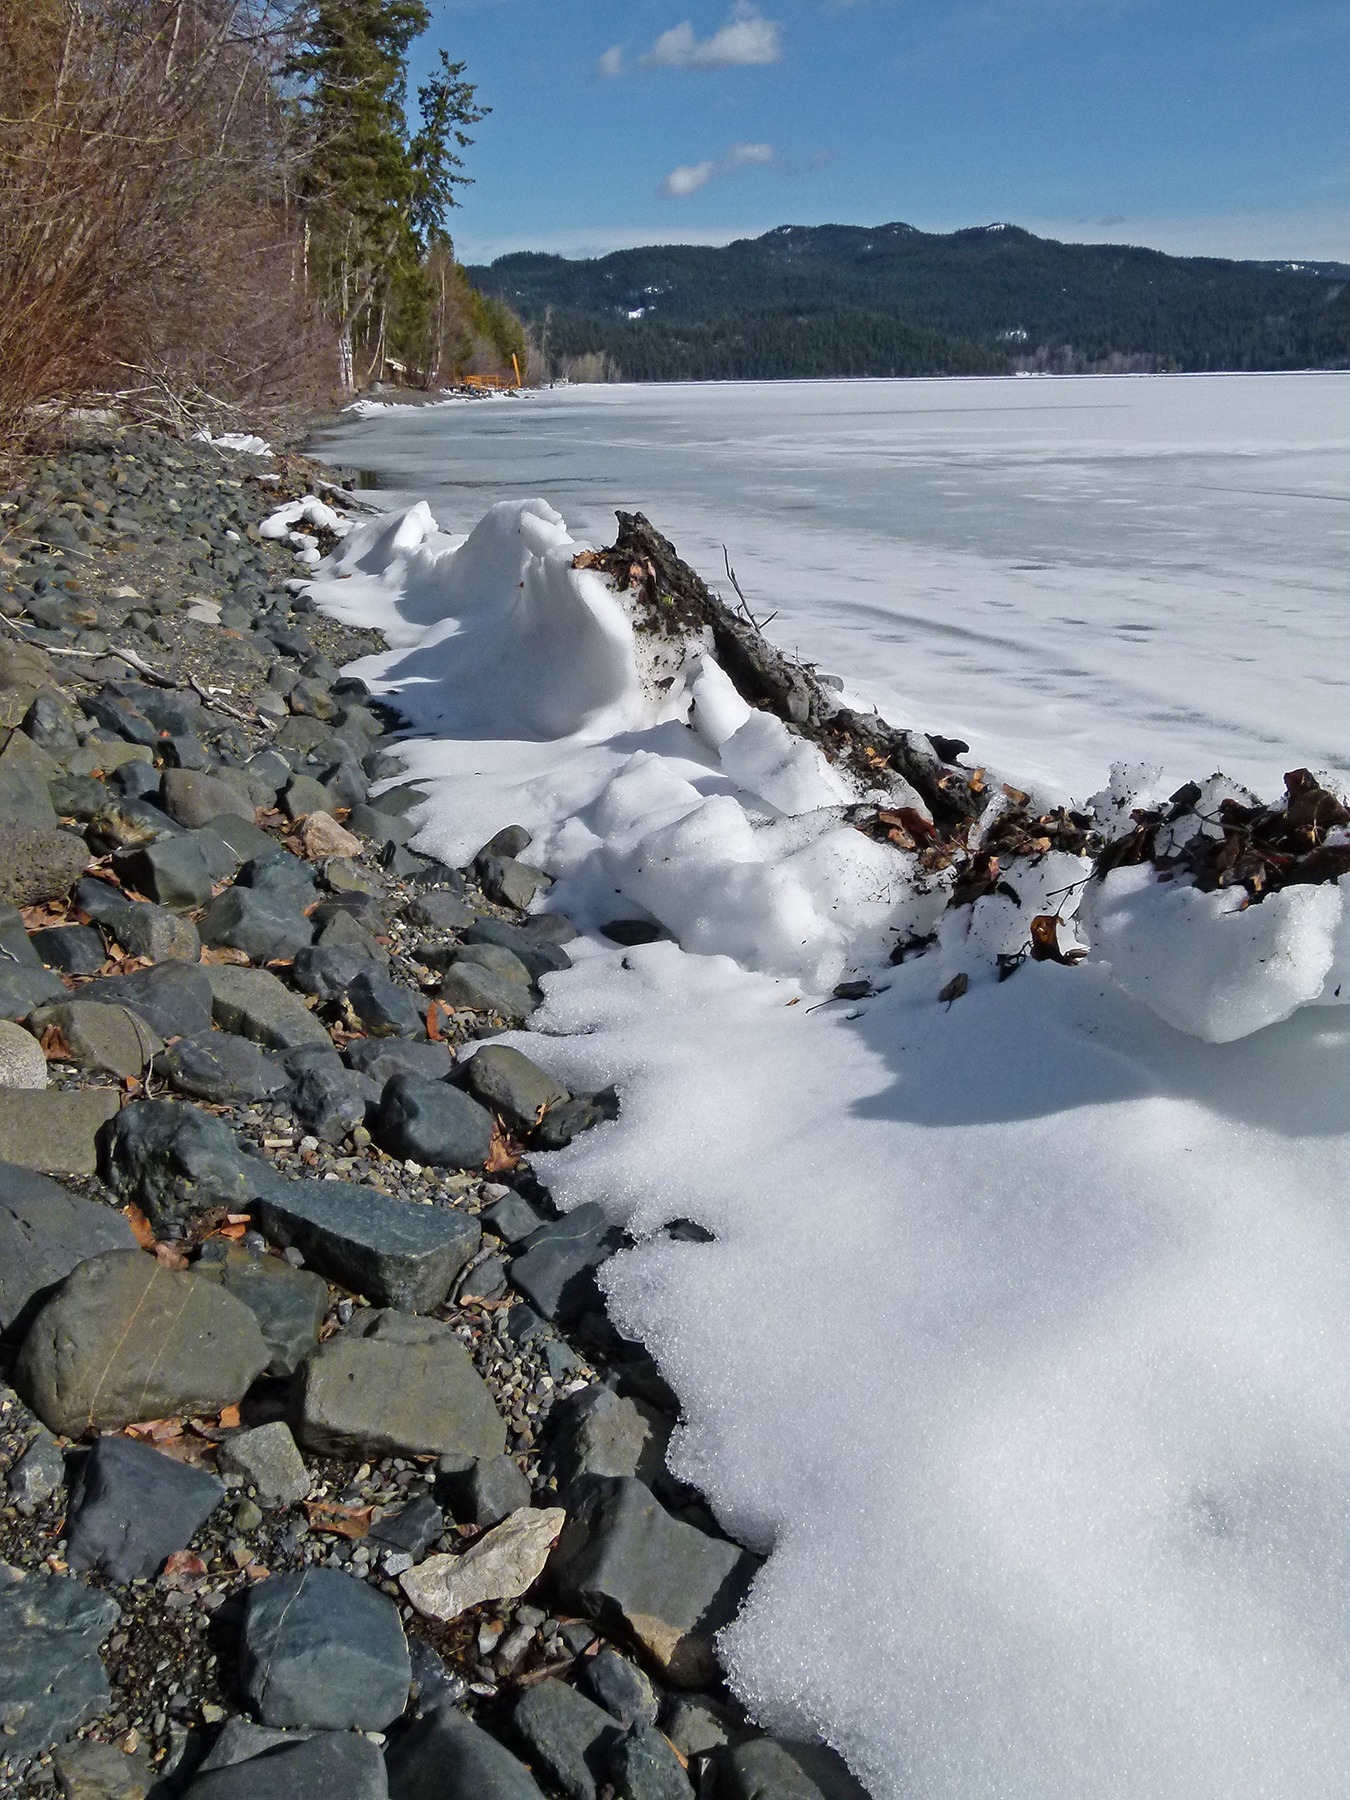
landscape, sea, coast, tree, water, nature, rock, wilderness, mountain, snow, winter, shore, lake, frost, river, shoreline, stream, ice, reflection, scenery, weather, frozen, season, body of water, rocks, sunny, canada, melting, freezing, british columbia, canim lake, cariboo